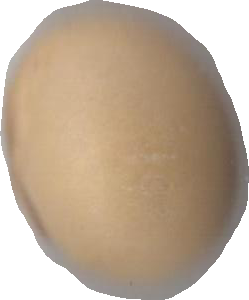
Variety: Dega